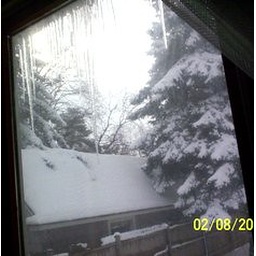
This is a picture I took from my window of my tree and the neighbor's garage also in the backyard.